Peter Halm

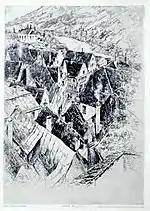
Füssen, Bavaria

He was the son of an innkeeper and brewer. Initially, he wanted to become an architect and, in pursuit of that goal, attended the Technische Universität Darmstadt. After 1875, he studied copper engraving with Johann Leonhard Raab and general art subjects with Ludwig von Löfftz, at the Munich Academy.